Karaoke

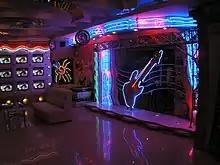
Entrance to a karaoke box in China

Mini karaoke box or karaoke booth is a device similar in shape and size to a phone booth, equipped with a karaoke machine inside. Typically made from soundproof glass, it can be installed anywhere and is suitable for use by one or two people. It is popular in East Asia.